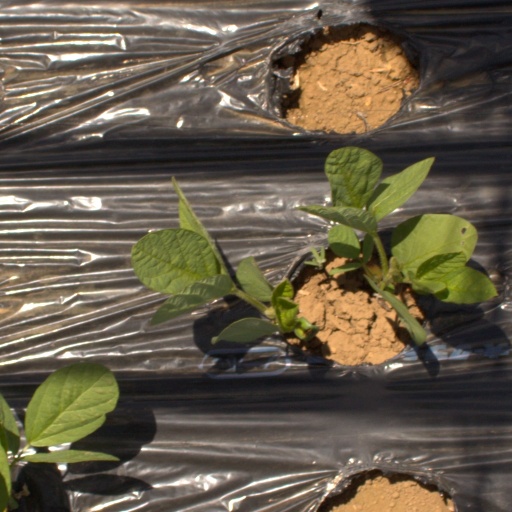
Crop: Jerusalem artichoke